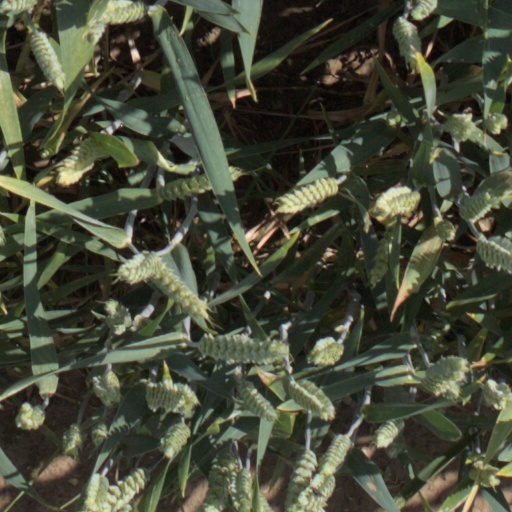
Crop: wheat